Sempati Air

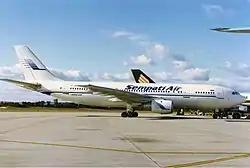
Sempati Air Airbus A300 at Perth Airport in the early 1990s

Sempati Air (IATA code: SG; ICAO code: SSR; call sign: Spirow) was founded in December 1968 by PT.Tri Utama Bhakti (PT.Truba) under the name PT Sempati Air Transport and began flights in March of the following year using Douglas DC-3 aircraft. In the beginning, the airline did not offer regularly scheduled services; instead it offered transportation for oil company workers, but soon thereafter more DC-3s were purchased and the airline received a number of Fokker F27s, and regularly scheduled flights to Singapore, Kuala Lumpur and Manila were begun. The name Sempati was taken from Sampati, a mythical bird in Hindu mythology. In its early days, Sempati were referred by some people as "Sembilan Panglima Tinggi" (nine senior commanders) the Indonesian Army Strategic Reserve Command was also involved in its operations.